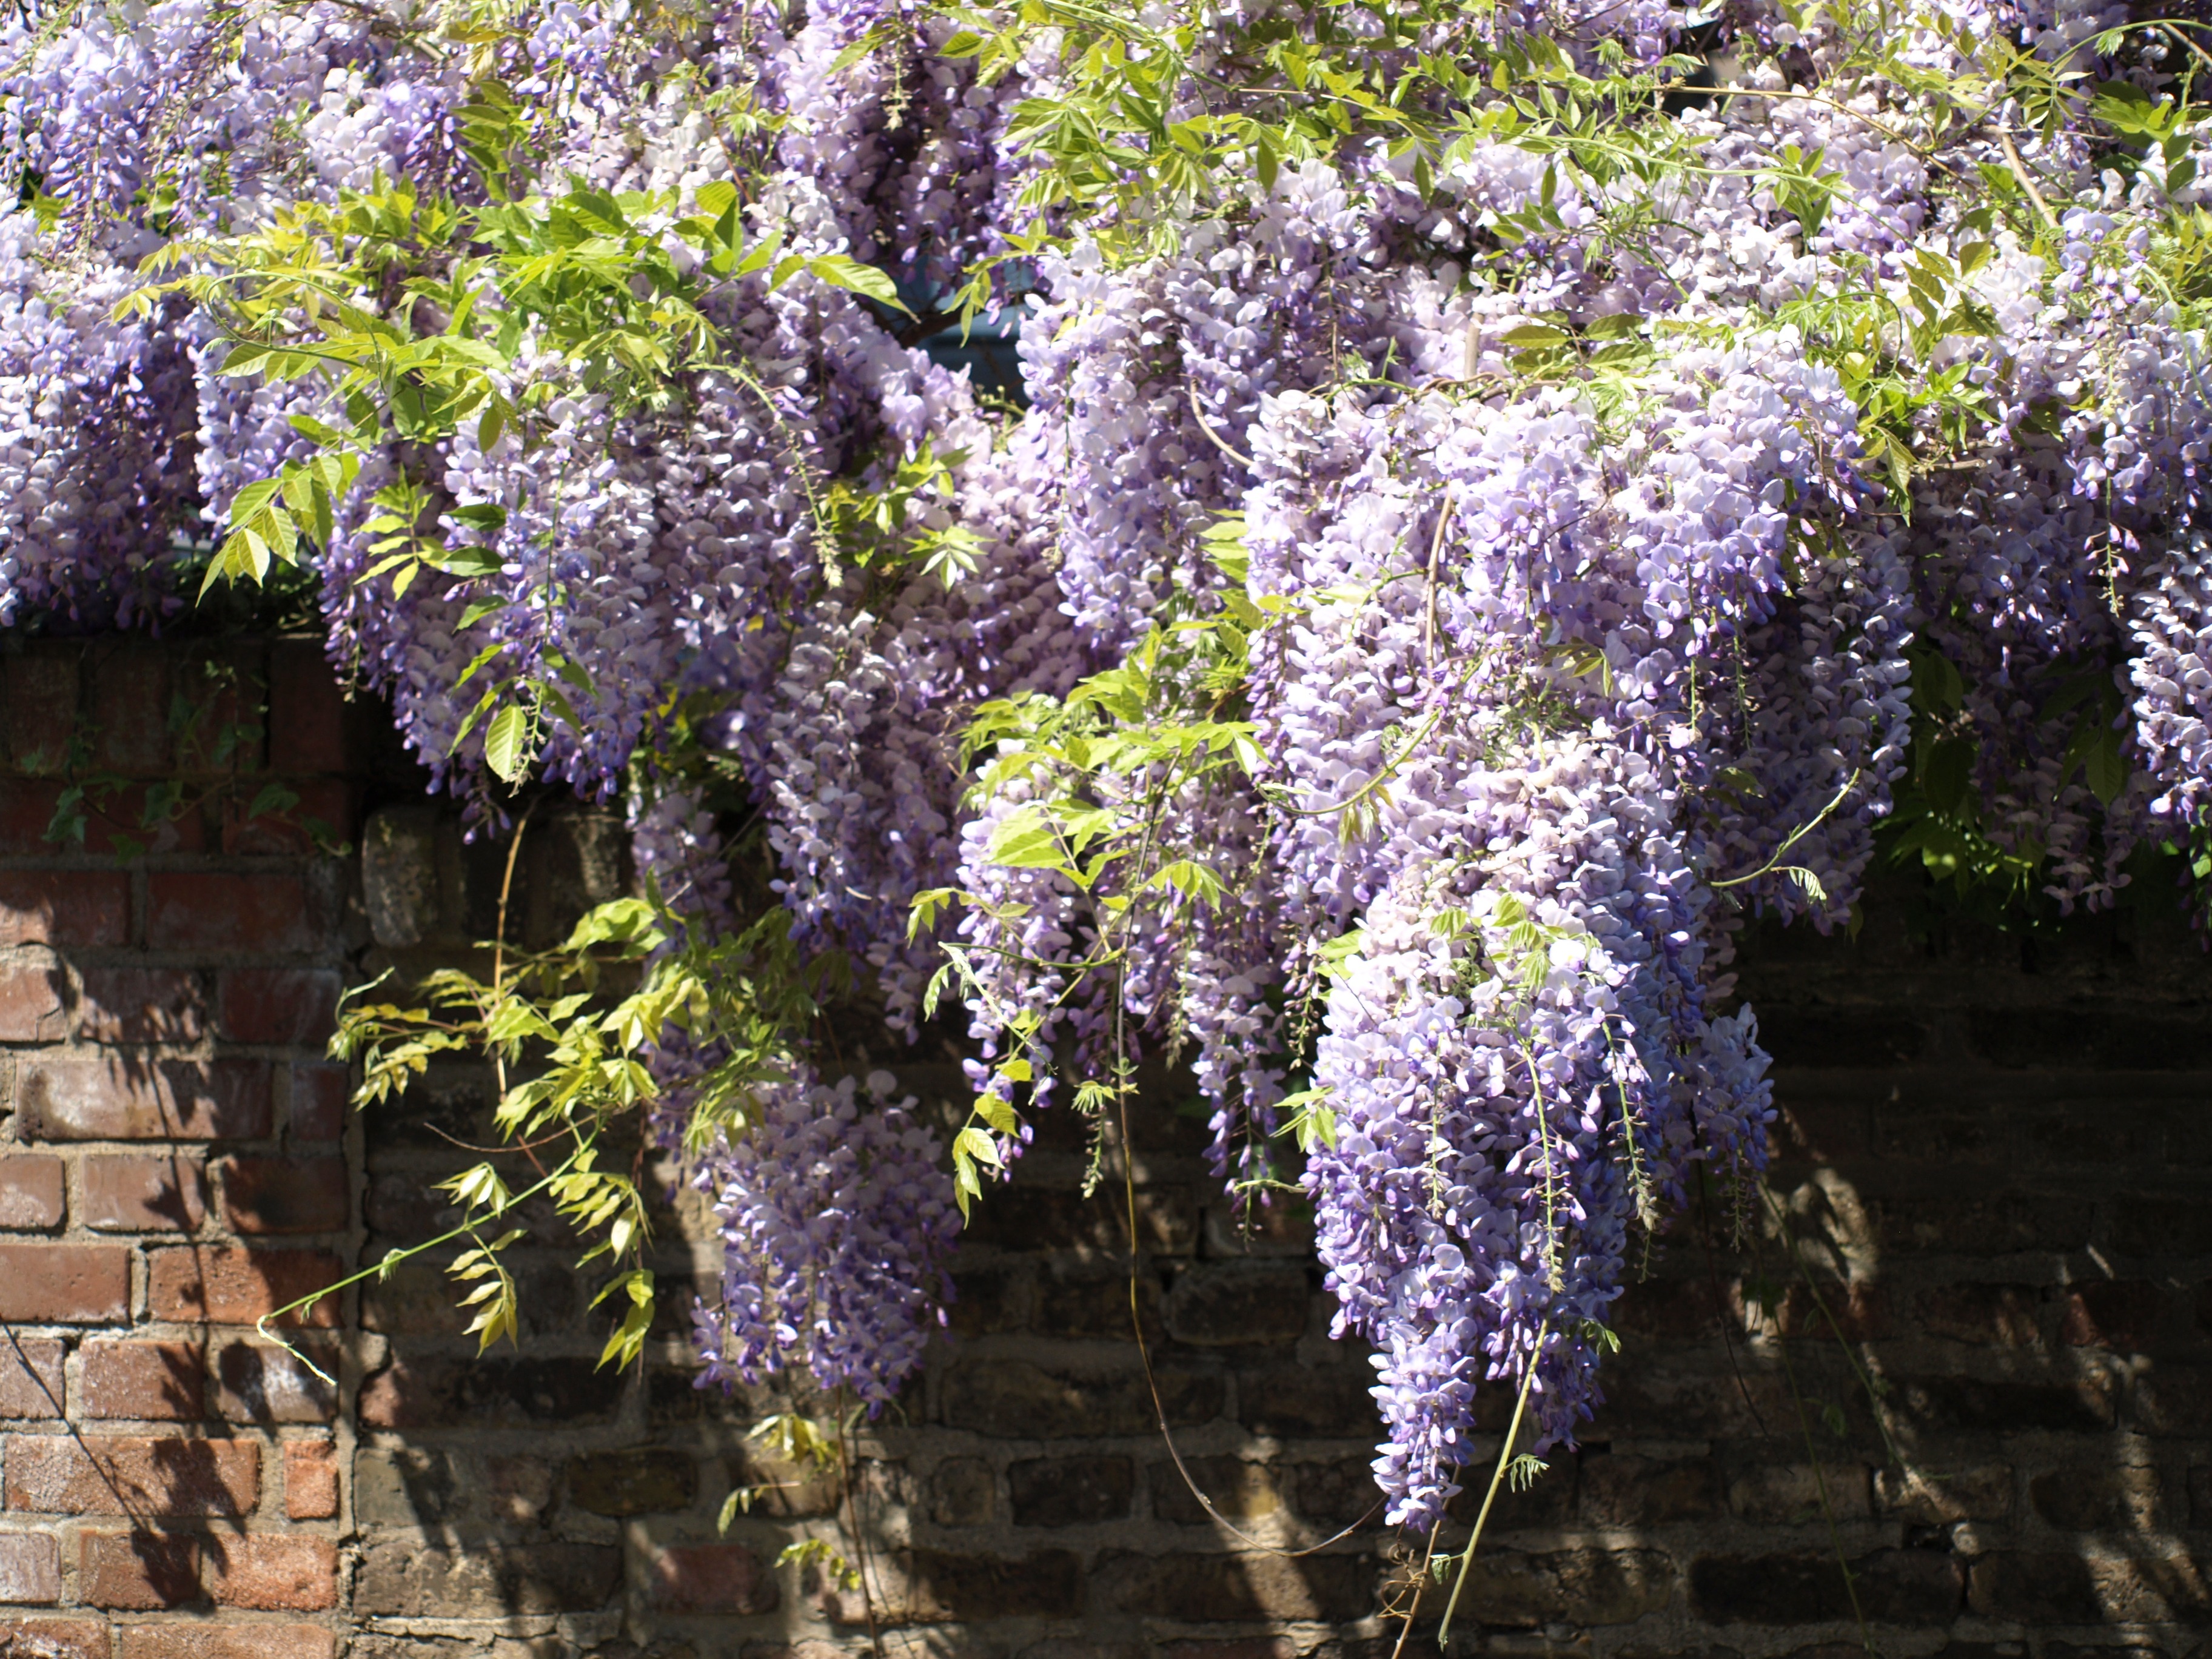
tree, branch, blossom, plant, flower, purple, spring, botany, garden, flora, flowers, shrub, lilac, wisteria, flowering plant, blue rain, land plant